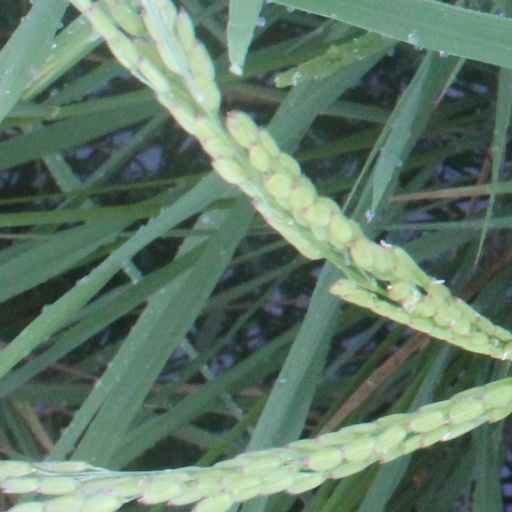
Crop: rice